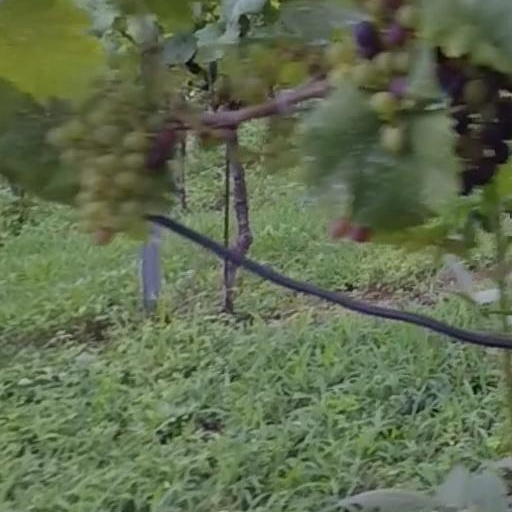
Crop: grape